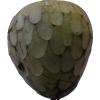
Label: cherimoya